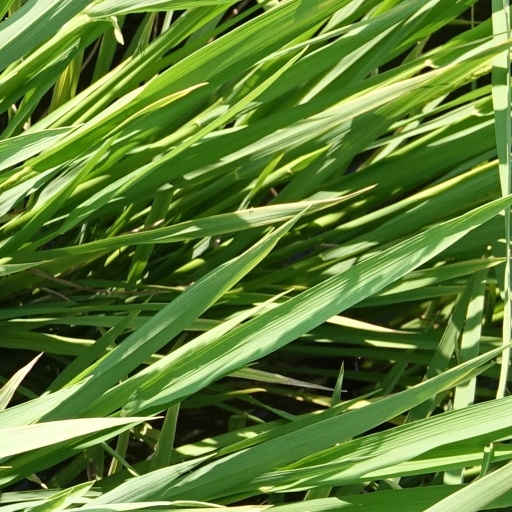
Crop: rice